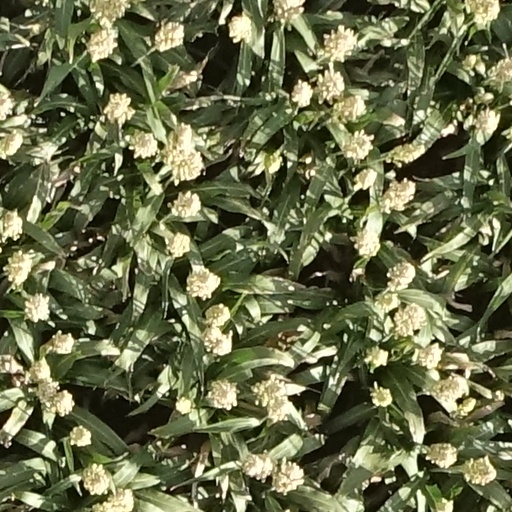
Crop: sorghum